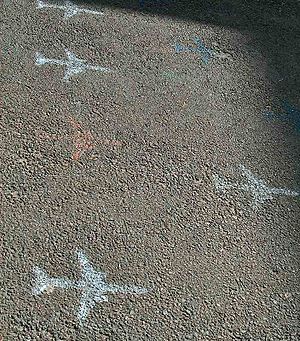
Street art
Fly på asfalt i Århus midtby